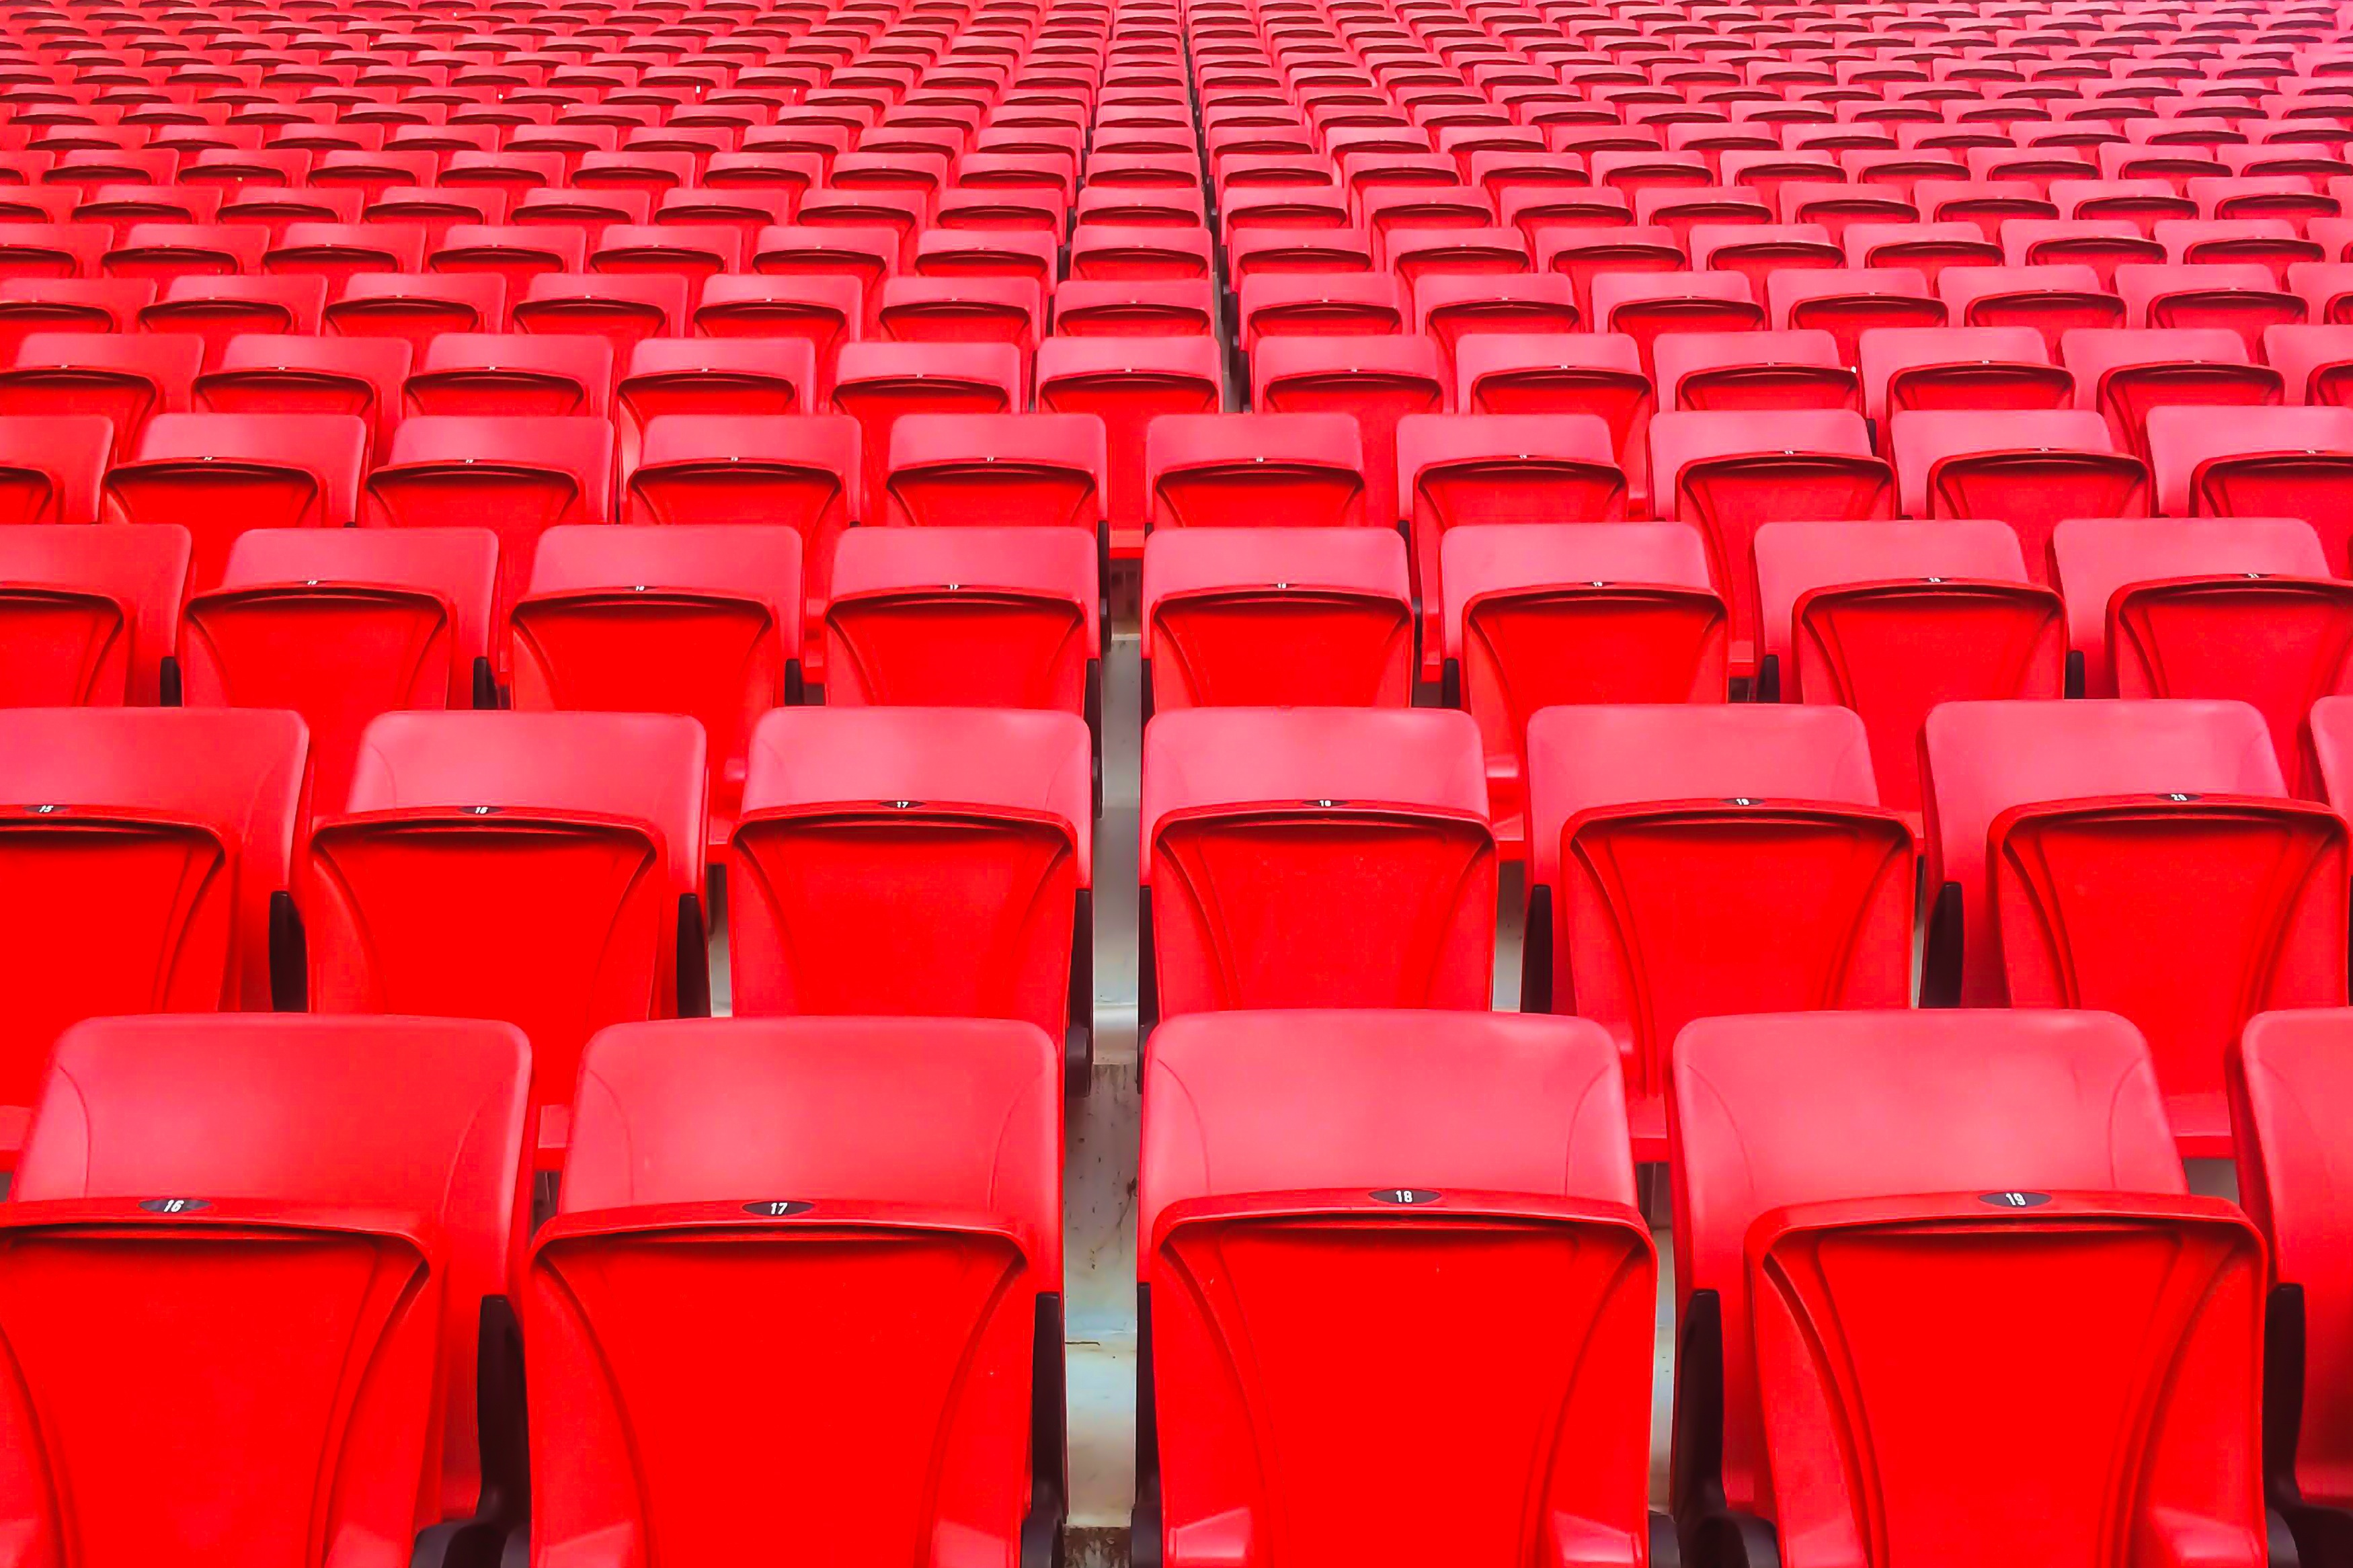
structure, auditorium, chair, red, furniture, room, movie theater, sport venue, conference hall